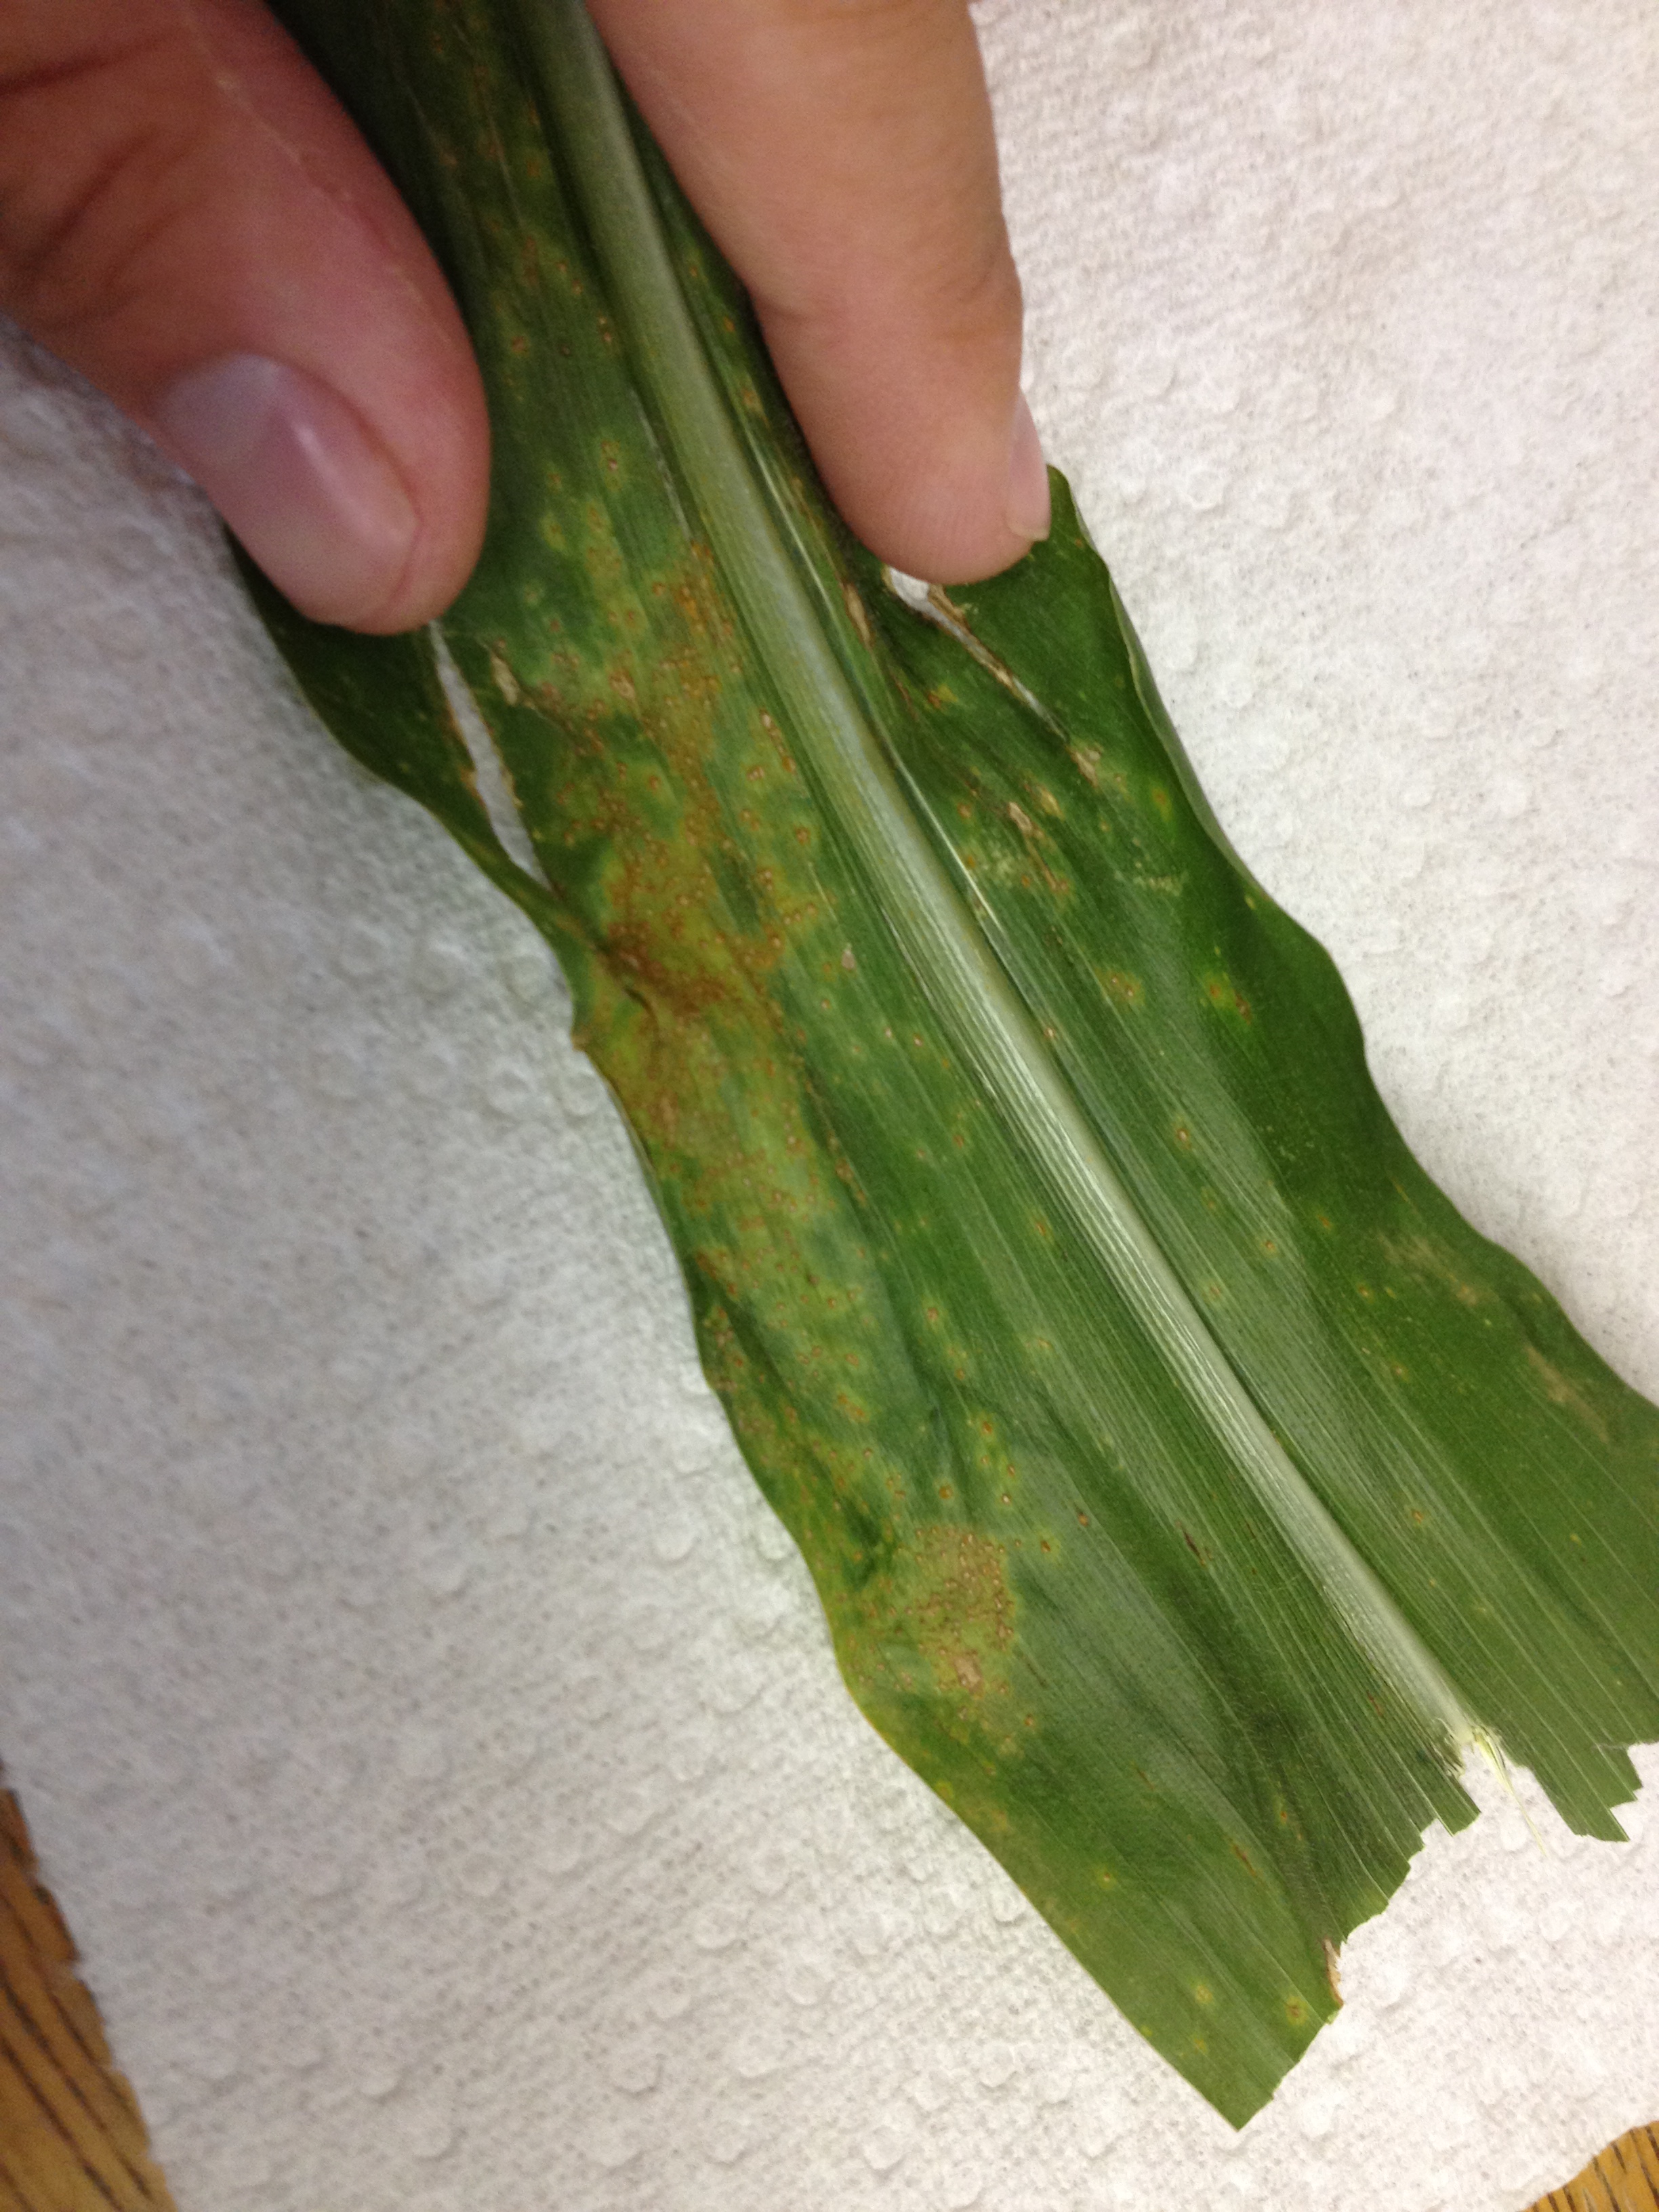
Labels: Corn rust leaf